Juana Azurduy de Padilla

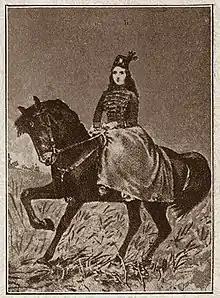
Portrait of Juana Azurduy, date unknown

On May 25, 1809, Azurduy and her husband joined the Chuquisaca Revolution, which ousted the governor of the Real Audencia of Charcas, Ramón García de León y Pizarro, and in September 1810, established a governing "Junta de Buenos Aires". The revolutionary government was forced out of Chuquisaca in 1811 by royalist troops, but across the Viceroyalty, rebels maintained control of a patchwork of "republiquetas", or independent territories. In the fighting, Azurduy was captured and held prisoner in her home by Spanish soldiers, but Padilla killed her guards in a successful rescue. The Padilla couple escaped Chuquisaca in 1811 to the "republiqueta" of La Laguna, where they continued to organize rebel forces.